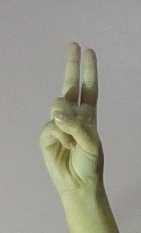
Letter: taa